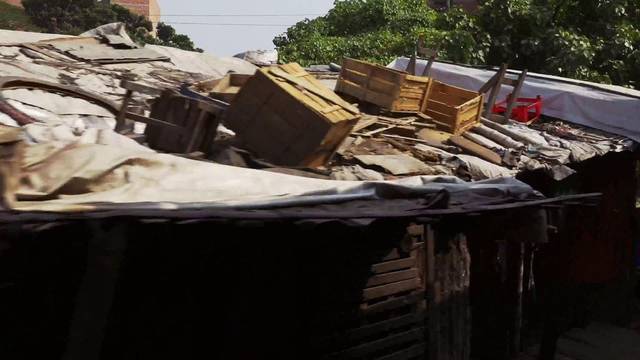
Region: Bangladesh
Coordinates: 23.761, 90.395